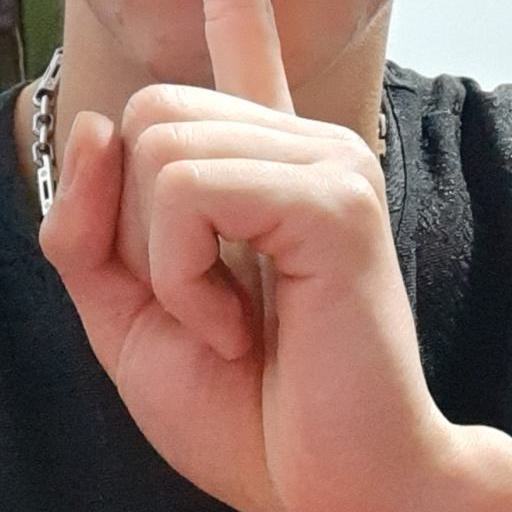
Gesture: mute